Antoni Gawryłkiewicz

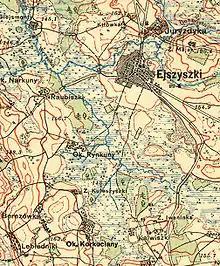
1926 map of the Korkuciany and Ejszyszki area in prewar Poland

During World War II, 18-year-old Gawryłkiewicz lived in the village of Korkuciany in Eastern Poland where he worked as laborer on a farm of Kazimierz Korkucz and his mother. In 1942 Kazimierz Korkucz was approached by a Jewish family-man Moshe Sonenson with a plea for help following the 1941 Ejszyszki massacre, which he escaped with his wife Zipporah, 10-year-old son Yitzhak and 6-year-old daughter Sonia (Scheinele). Their baby brother, Shaul, did not survive. Kazimierz Korkucz agreed to hide the Sonensons around his house as well as the other two families who came along: Kabaczniks and Solominanskys. Antoni Gawryłkiewicz, a shepherd employed by Korkucz, took it upon himself to do most of the caring. "To him," states Yitzhak Sonenson, "we all owe our lives," for he was the person most intimately involved with the care of the 16 Jews in hiding, including digging underground shelters, preparing food, removing bodily wastes, transfer from one locality to another, and no-less – warning them of approaching danger." Zipporah Sonenson, while in hiding, gave birth to her fourth child, Hayyim, in June 1944.